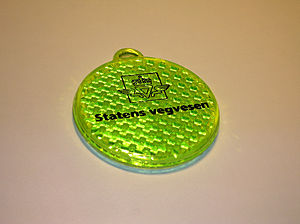
Refleks (lys) / Reflekser på trafikanter
Refleks til påsættelse på beklædning
En refleks er et fænomen, hvor lys genspejles eller afbøjes i en genstand, eller det er betegnelsen for en genstand, hvis formål er at tilbagekaste lyset.